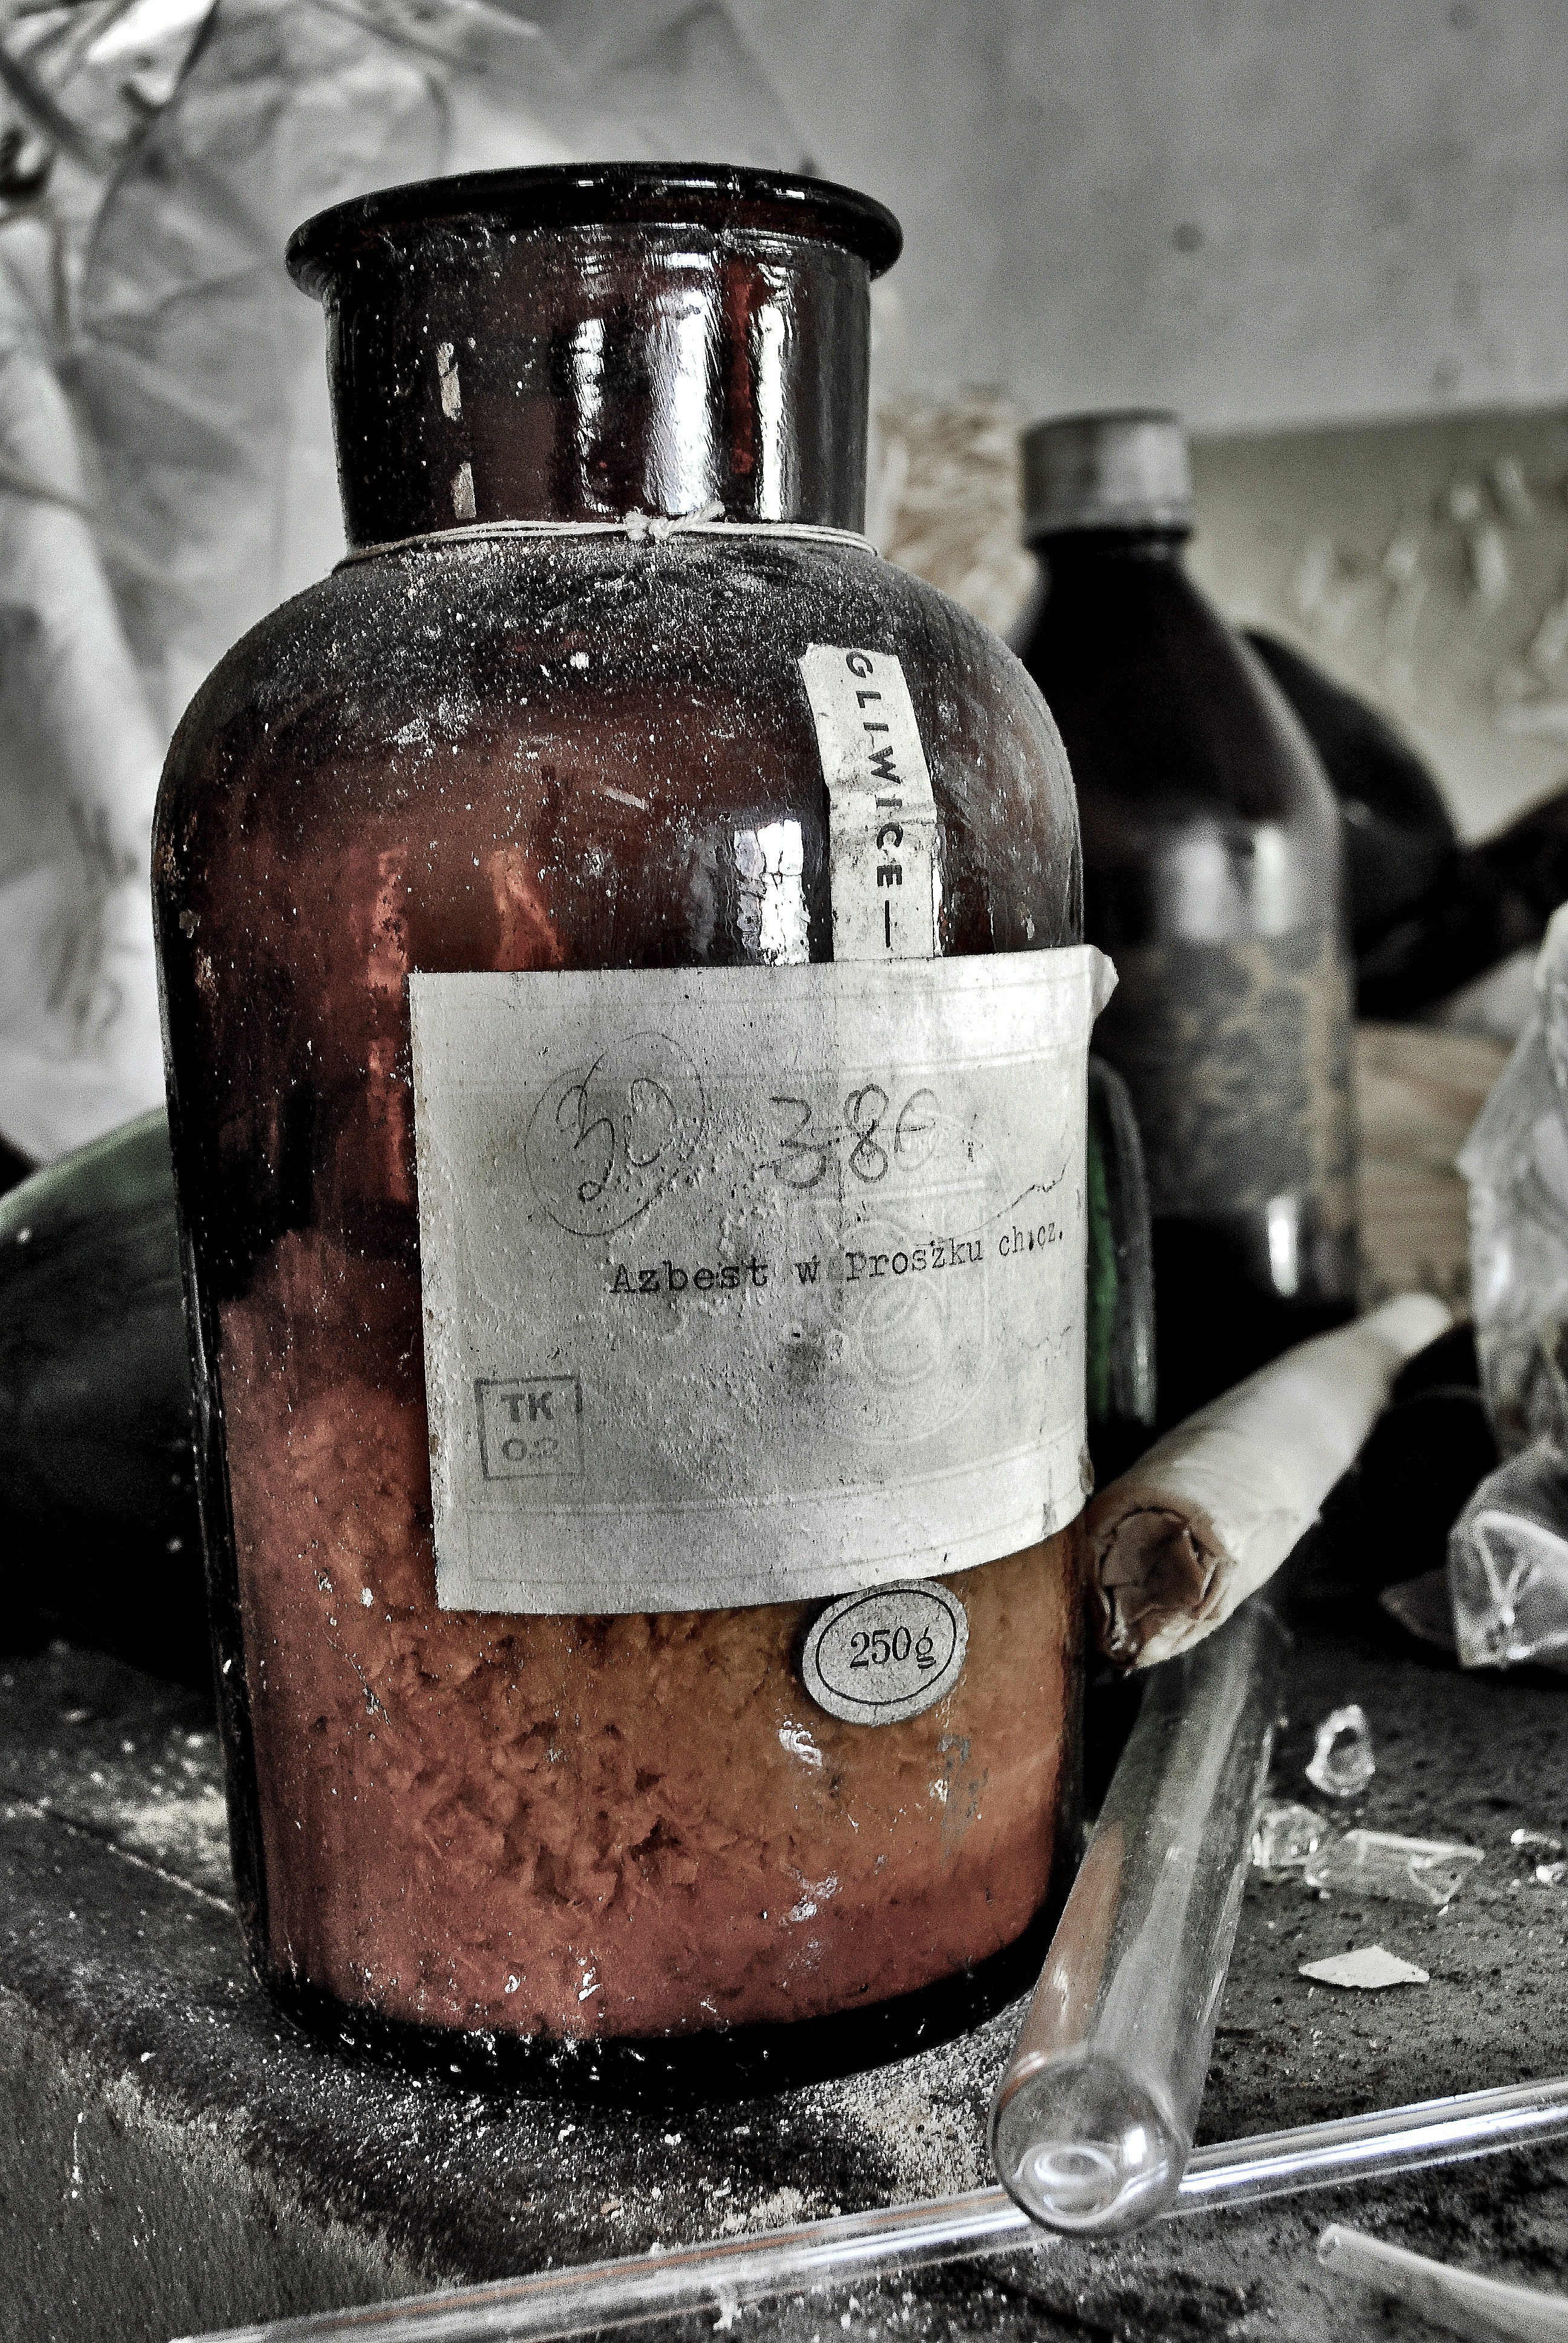
photography, old, abandoned, drink, bottle, lighting, iron, dangerous, chemistry, medications, man made object, drinkware